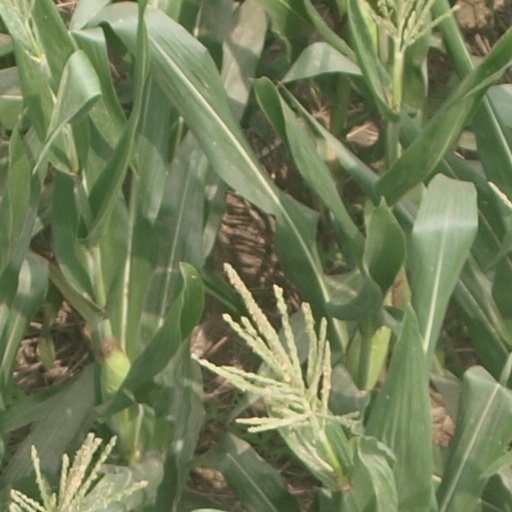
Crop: maize; corn